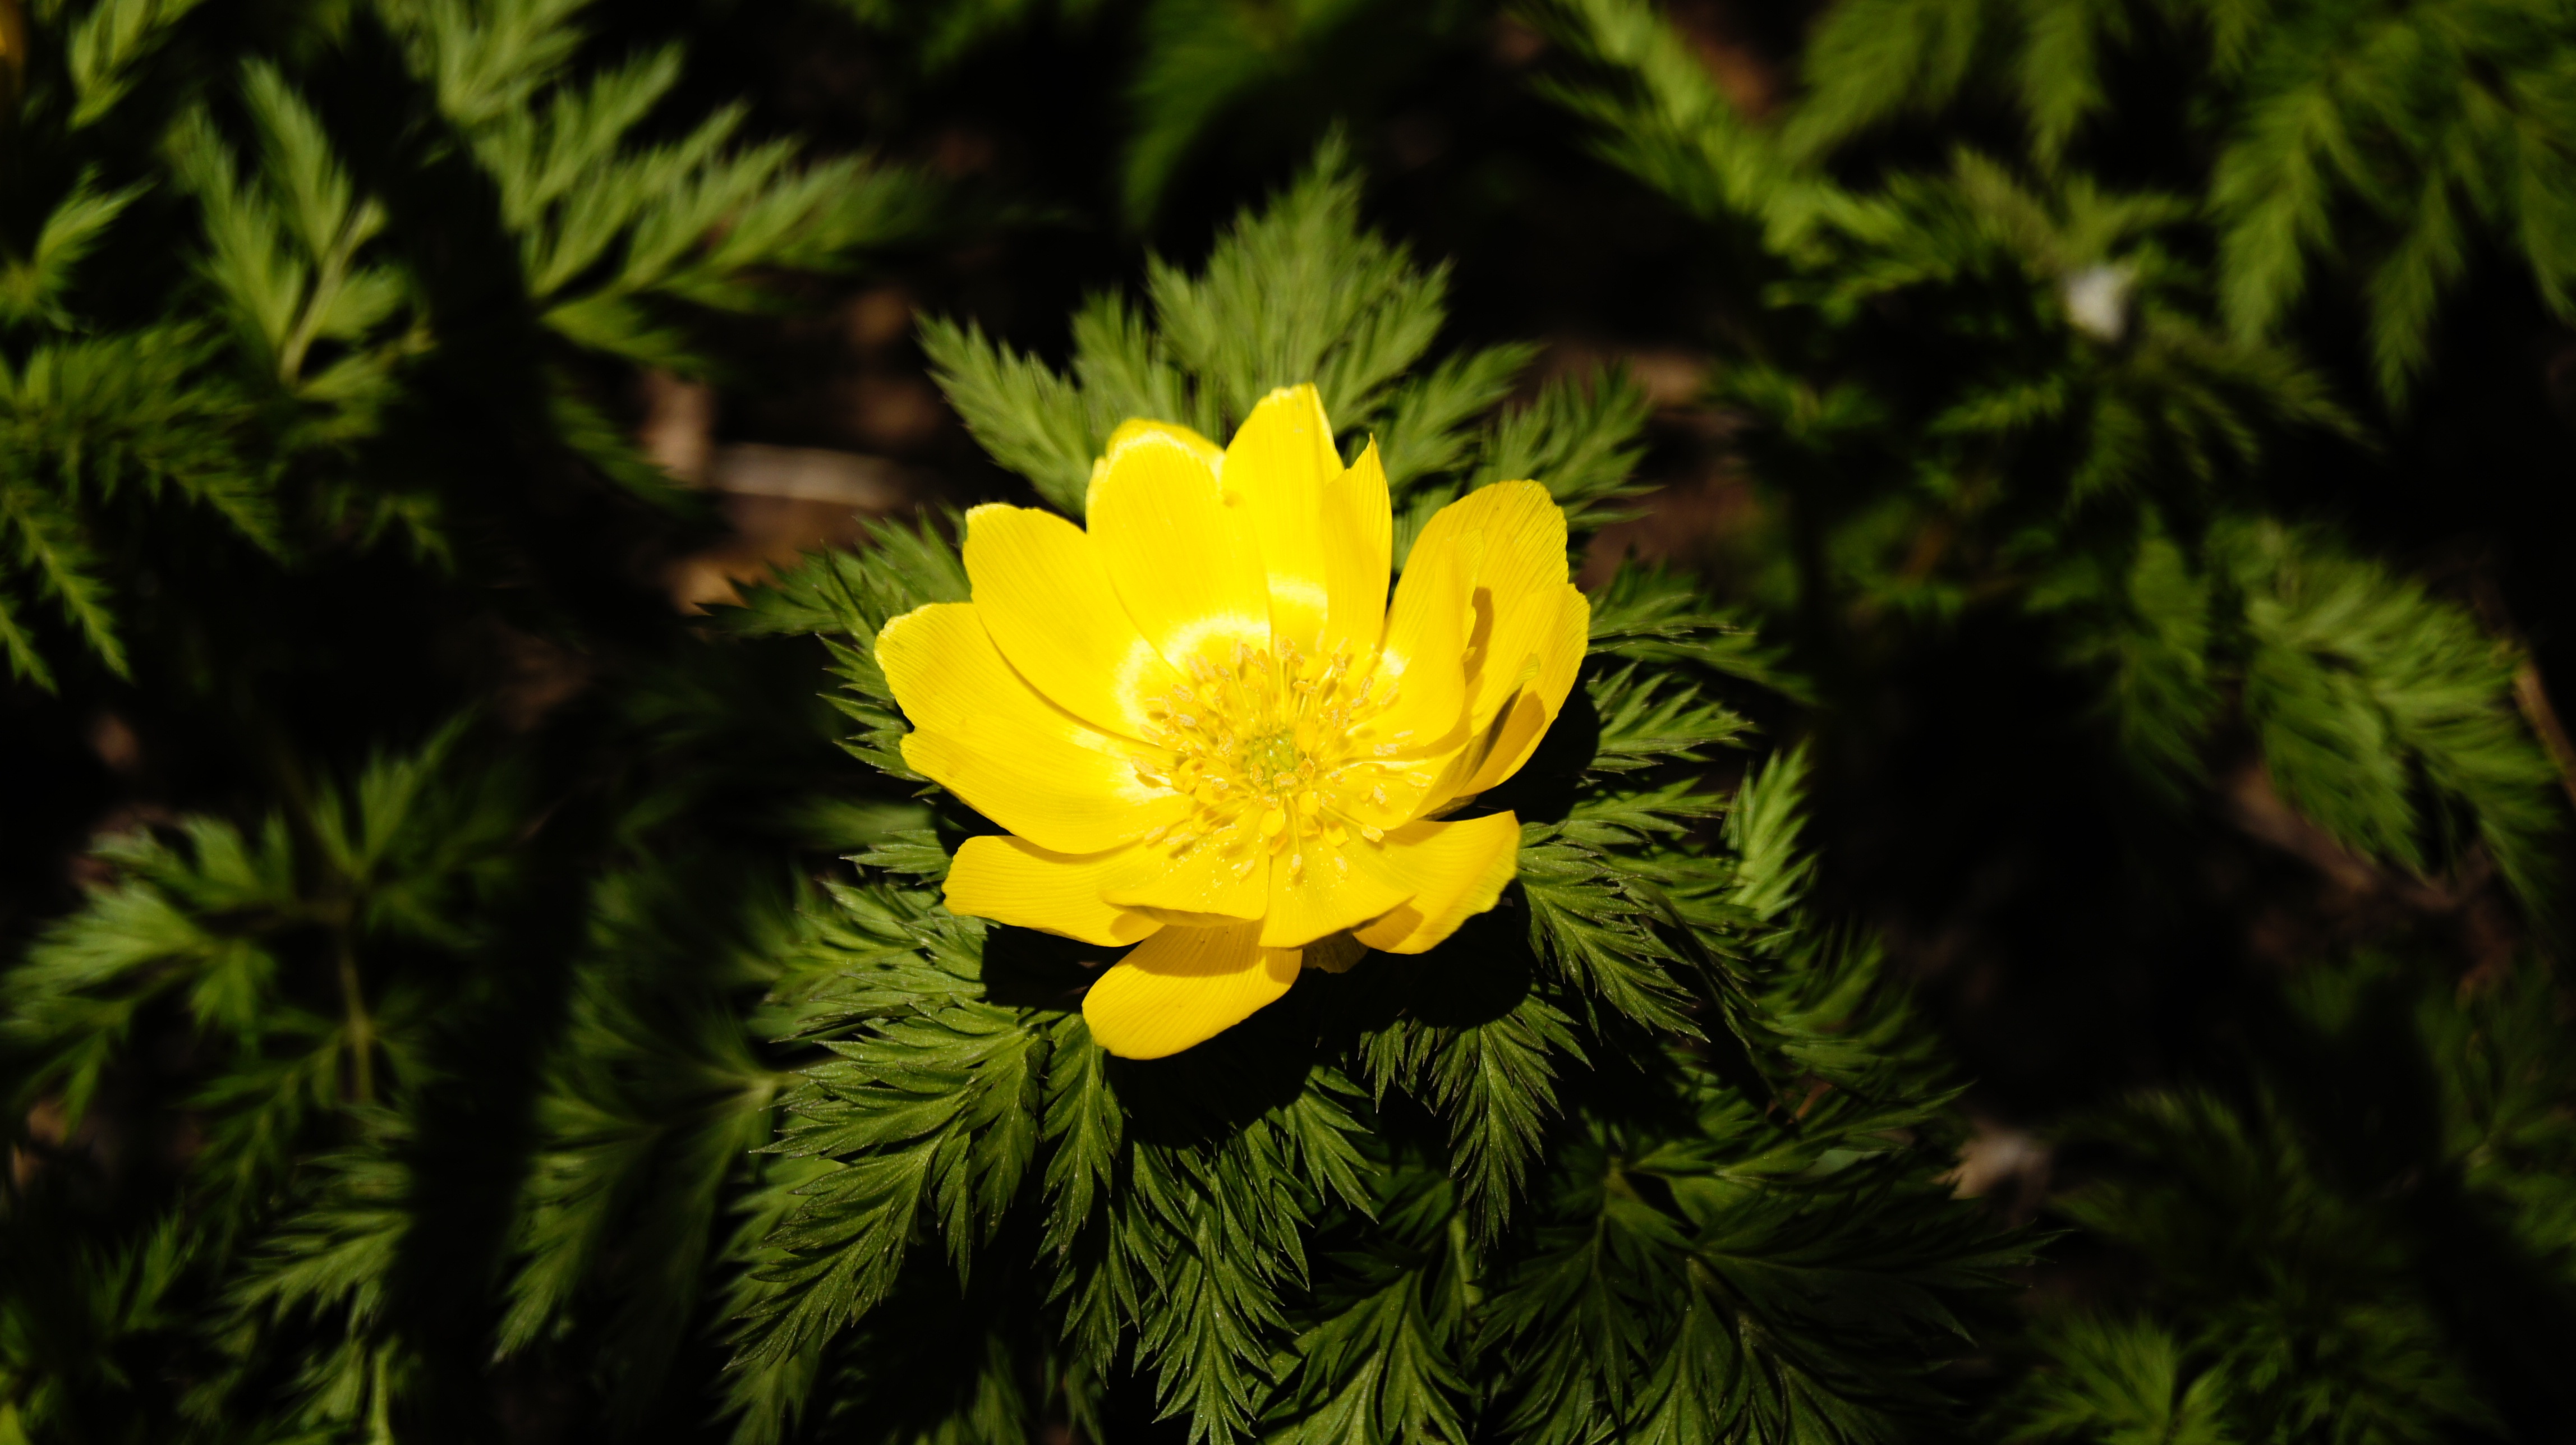
nature, plant, leaf, flower, petal, botany, yellow, flora, wildflower, spring flowers, macro photography, flowering plant, jeju island, land plant, multiple seconds